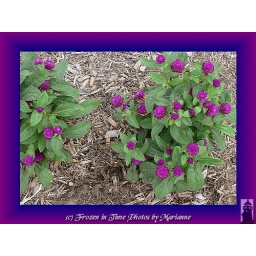
purple flowers in purple blue frame